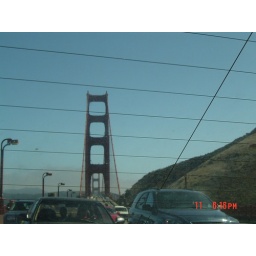
in the car driving on the bridge